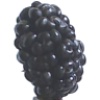
Label: Mulberry 1